Mining industry of Sudan

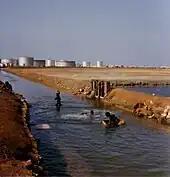
Oil refinery, Port Sudan

The mining industry of Sudan is mostly driven by extraction fuel minerals, including gold. Prior to becoming independent in 2011 as South Sudan, petroleum extraction in the autonomous region of Southern Sudan accounted for a substantial contribution to the country's economy. Following South Sudan's independence, growth in the gold mining industry saw substantial traction. By 2022, Sudan would emerge as the third-largest producer of gold in Africa.